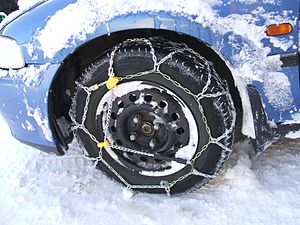
Vinterdæk
Snekæder på personbil.
Vinterdæk er en dæktype til biler, som er særlig velegnet til kørsel i kulde og sne. Nogle bilister skifter deres bilers sommerdæk til vinterdæk, når den første frost sætter ind, idet dækket har et øget vejgreb og nedsætter risikoen for udskridning på isglatte og våde kørebaner. Andre bilister kører på helårsdæk, og sparer på den måde besværet med at skifte dæk 2 gange årligt.